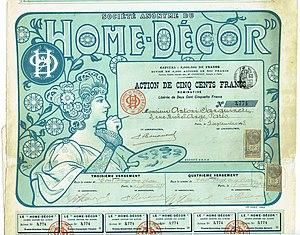
Francisco Nicolas Tamagno, est un artiste peintre italien et un affichiste, actif en France entre 1880 et 1914.